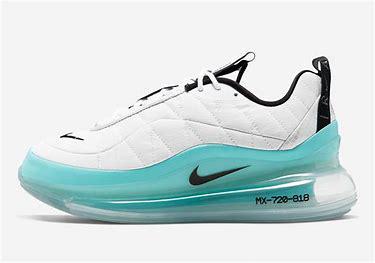
Brand: Nike
Model: MX 720 818